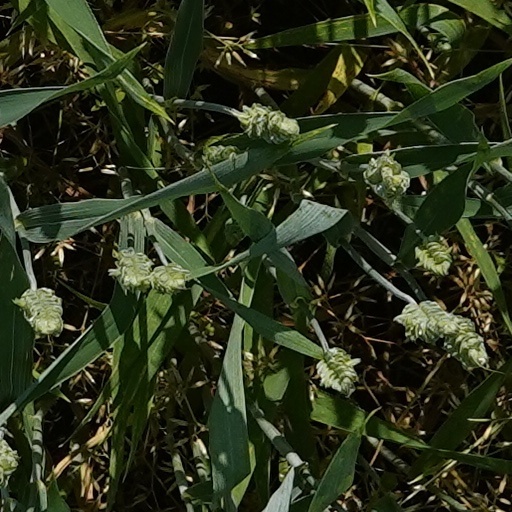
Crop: wheat